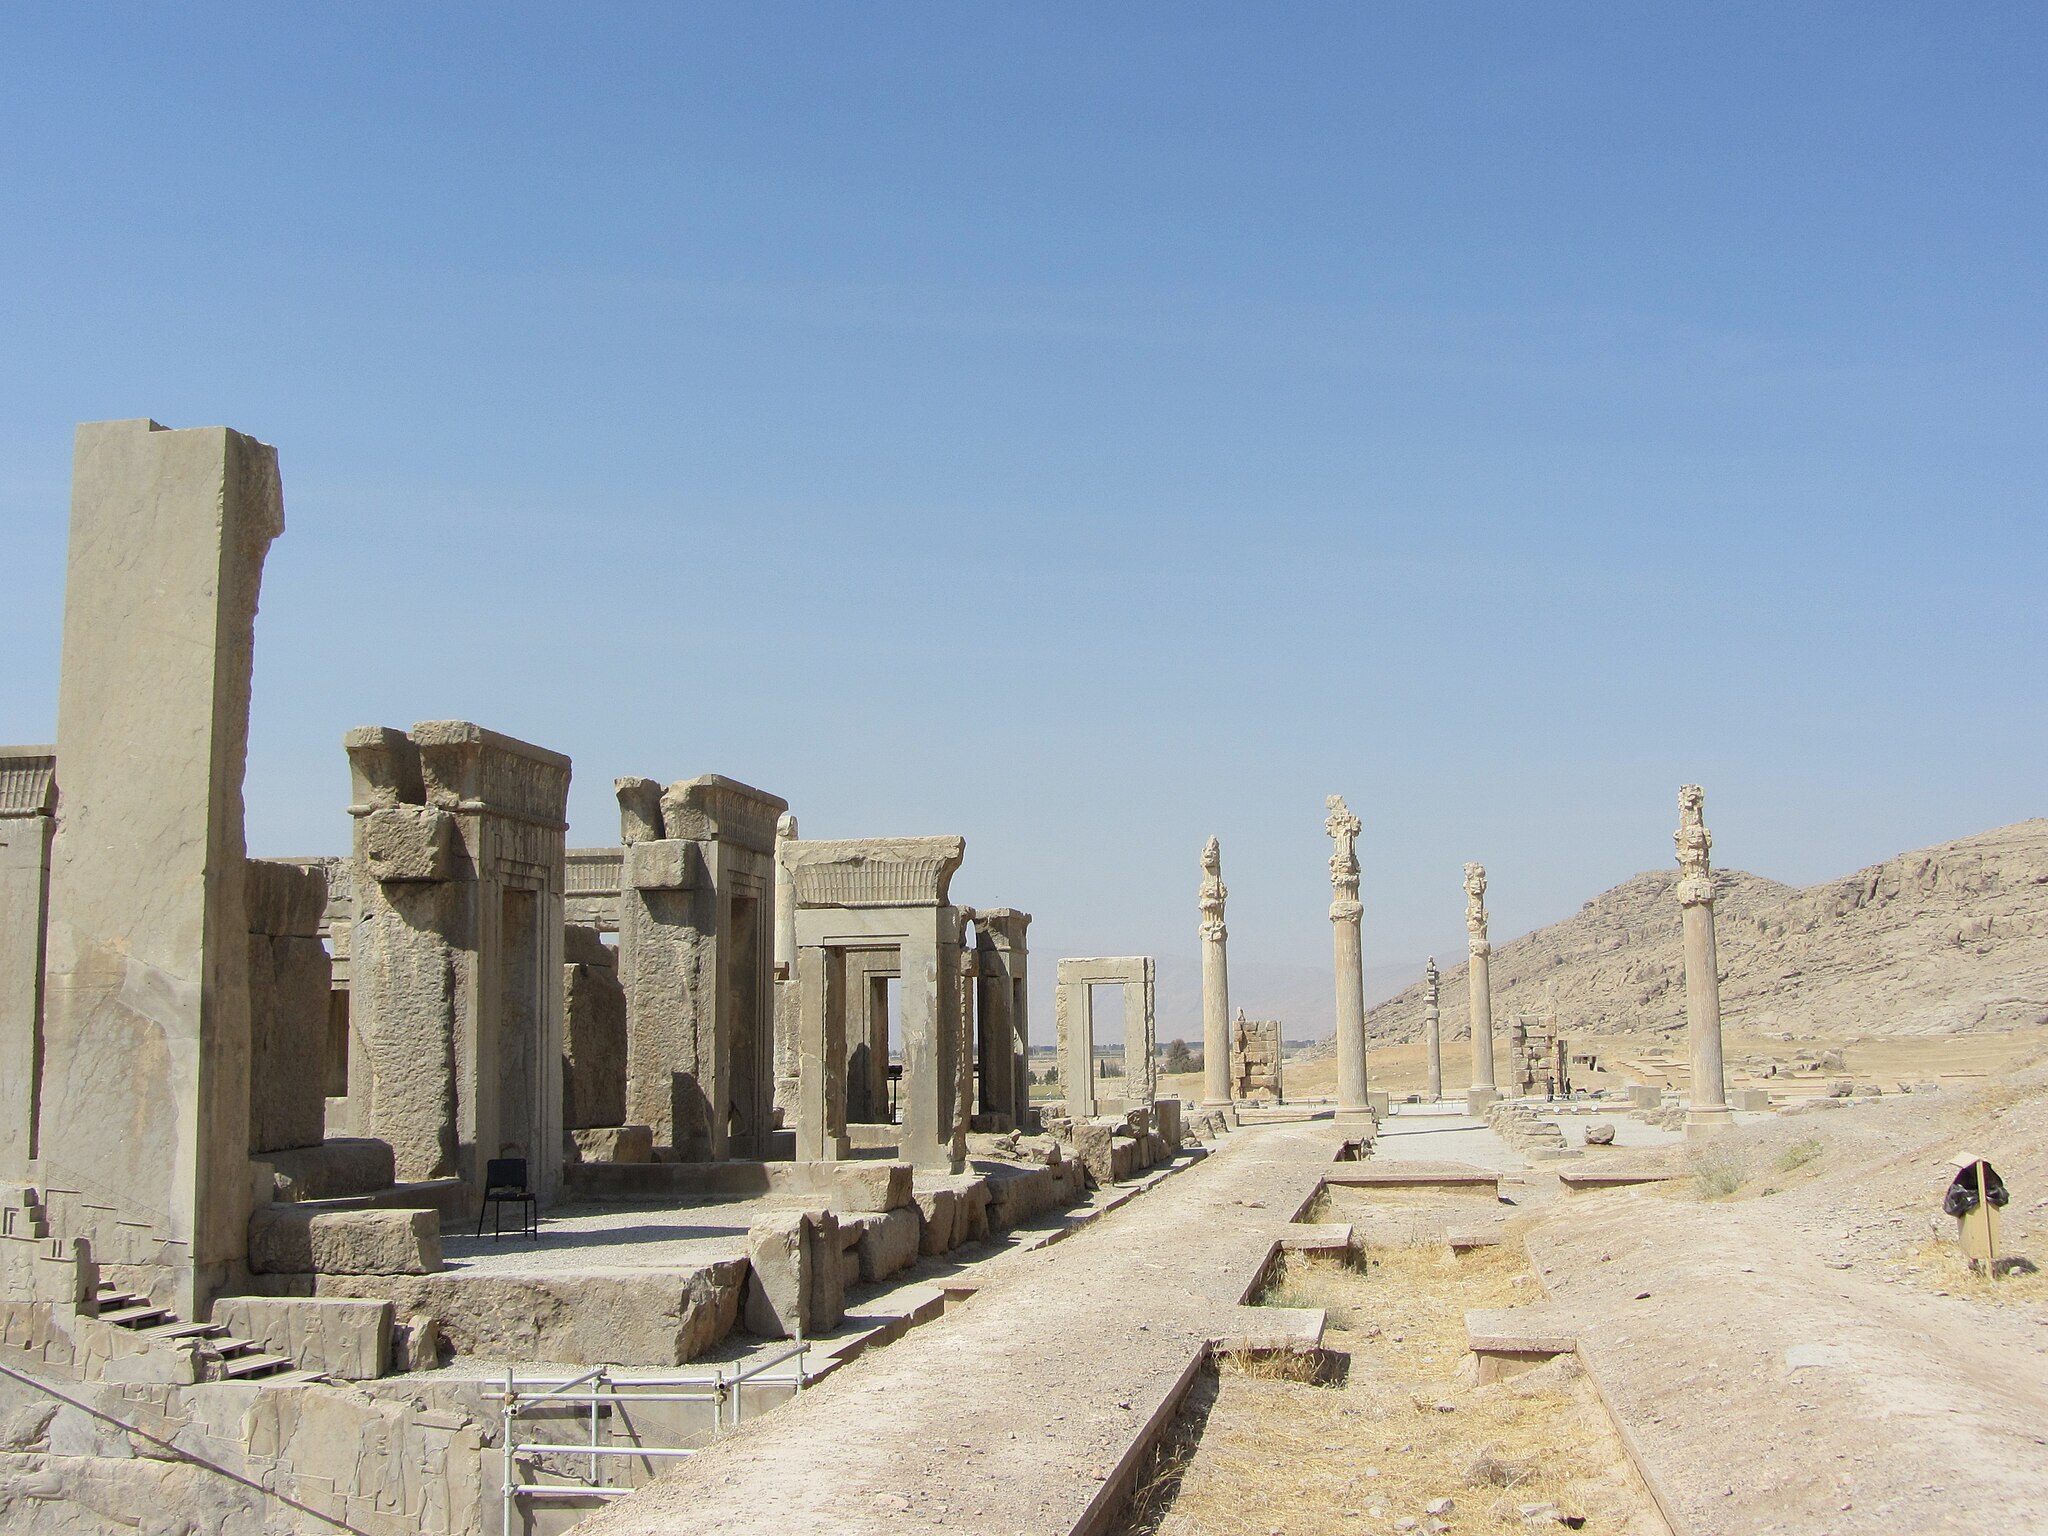
Title: Persepolis ruins 10
Date: 2011-01-01 03:40:39
Categories: Palace of Darius I in Persepolis, Images from Wiki Loves Monuments 2018, Self-published work, Cultural heritage monuments in Iran with known IDs, Uploaded via Campaign:wlm-ir, Images from Wiki Loves Monuments in Marvdasht, 2011 in Persepolis, Images from Wiki Loves Monuments 2018 in Iran, Iran photographs taken on 2011-01-01